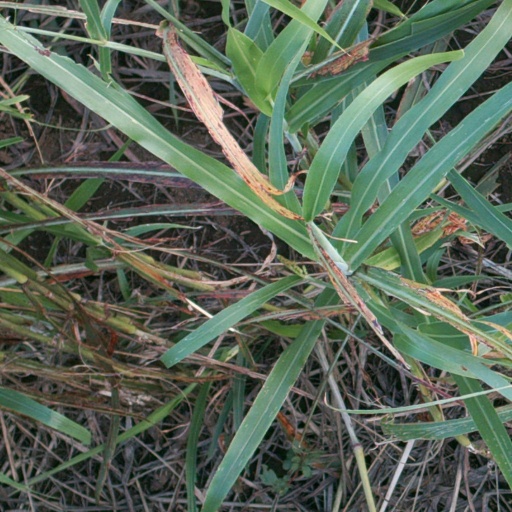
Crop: sorghum